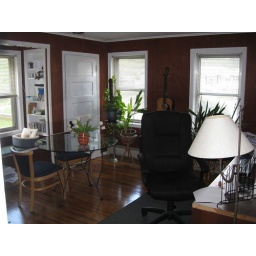
This is the only room in the house I'll be using (besides bathroom and kitchen occasionally)